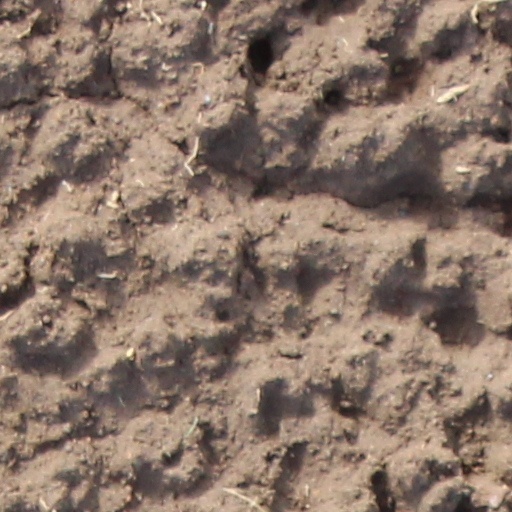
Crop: wheat